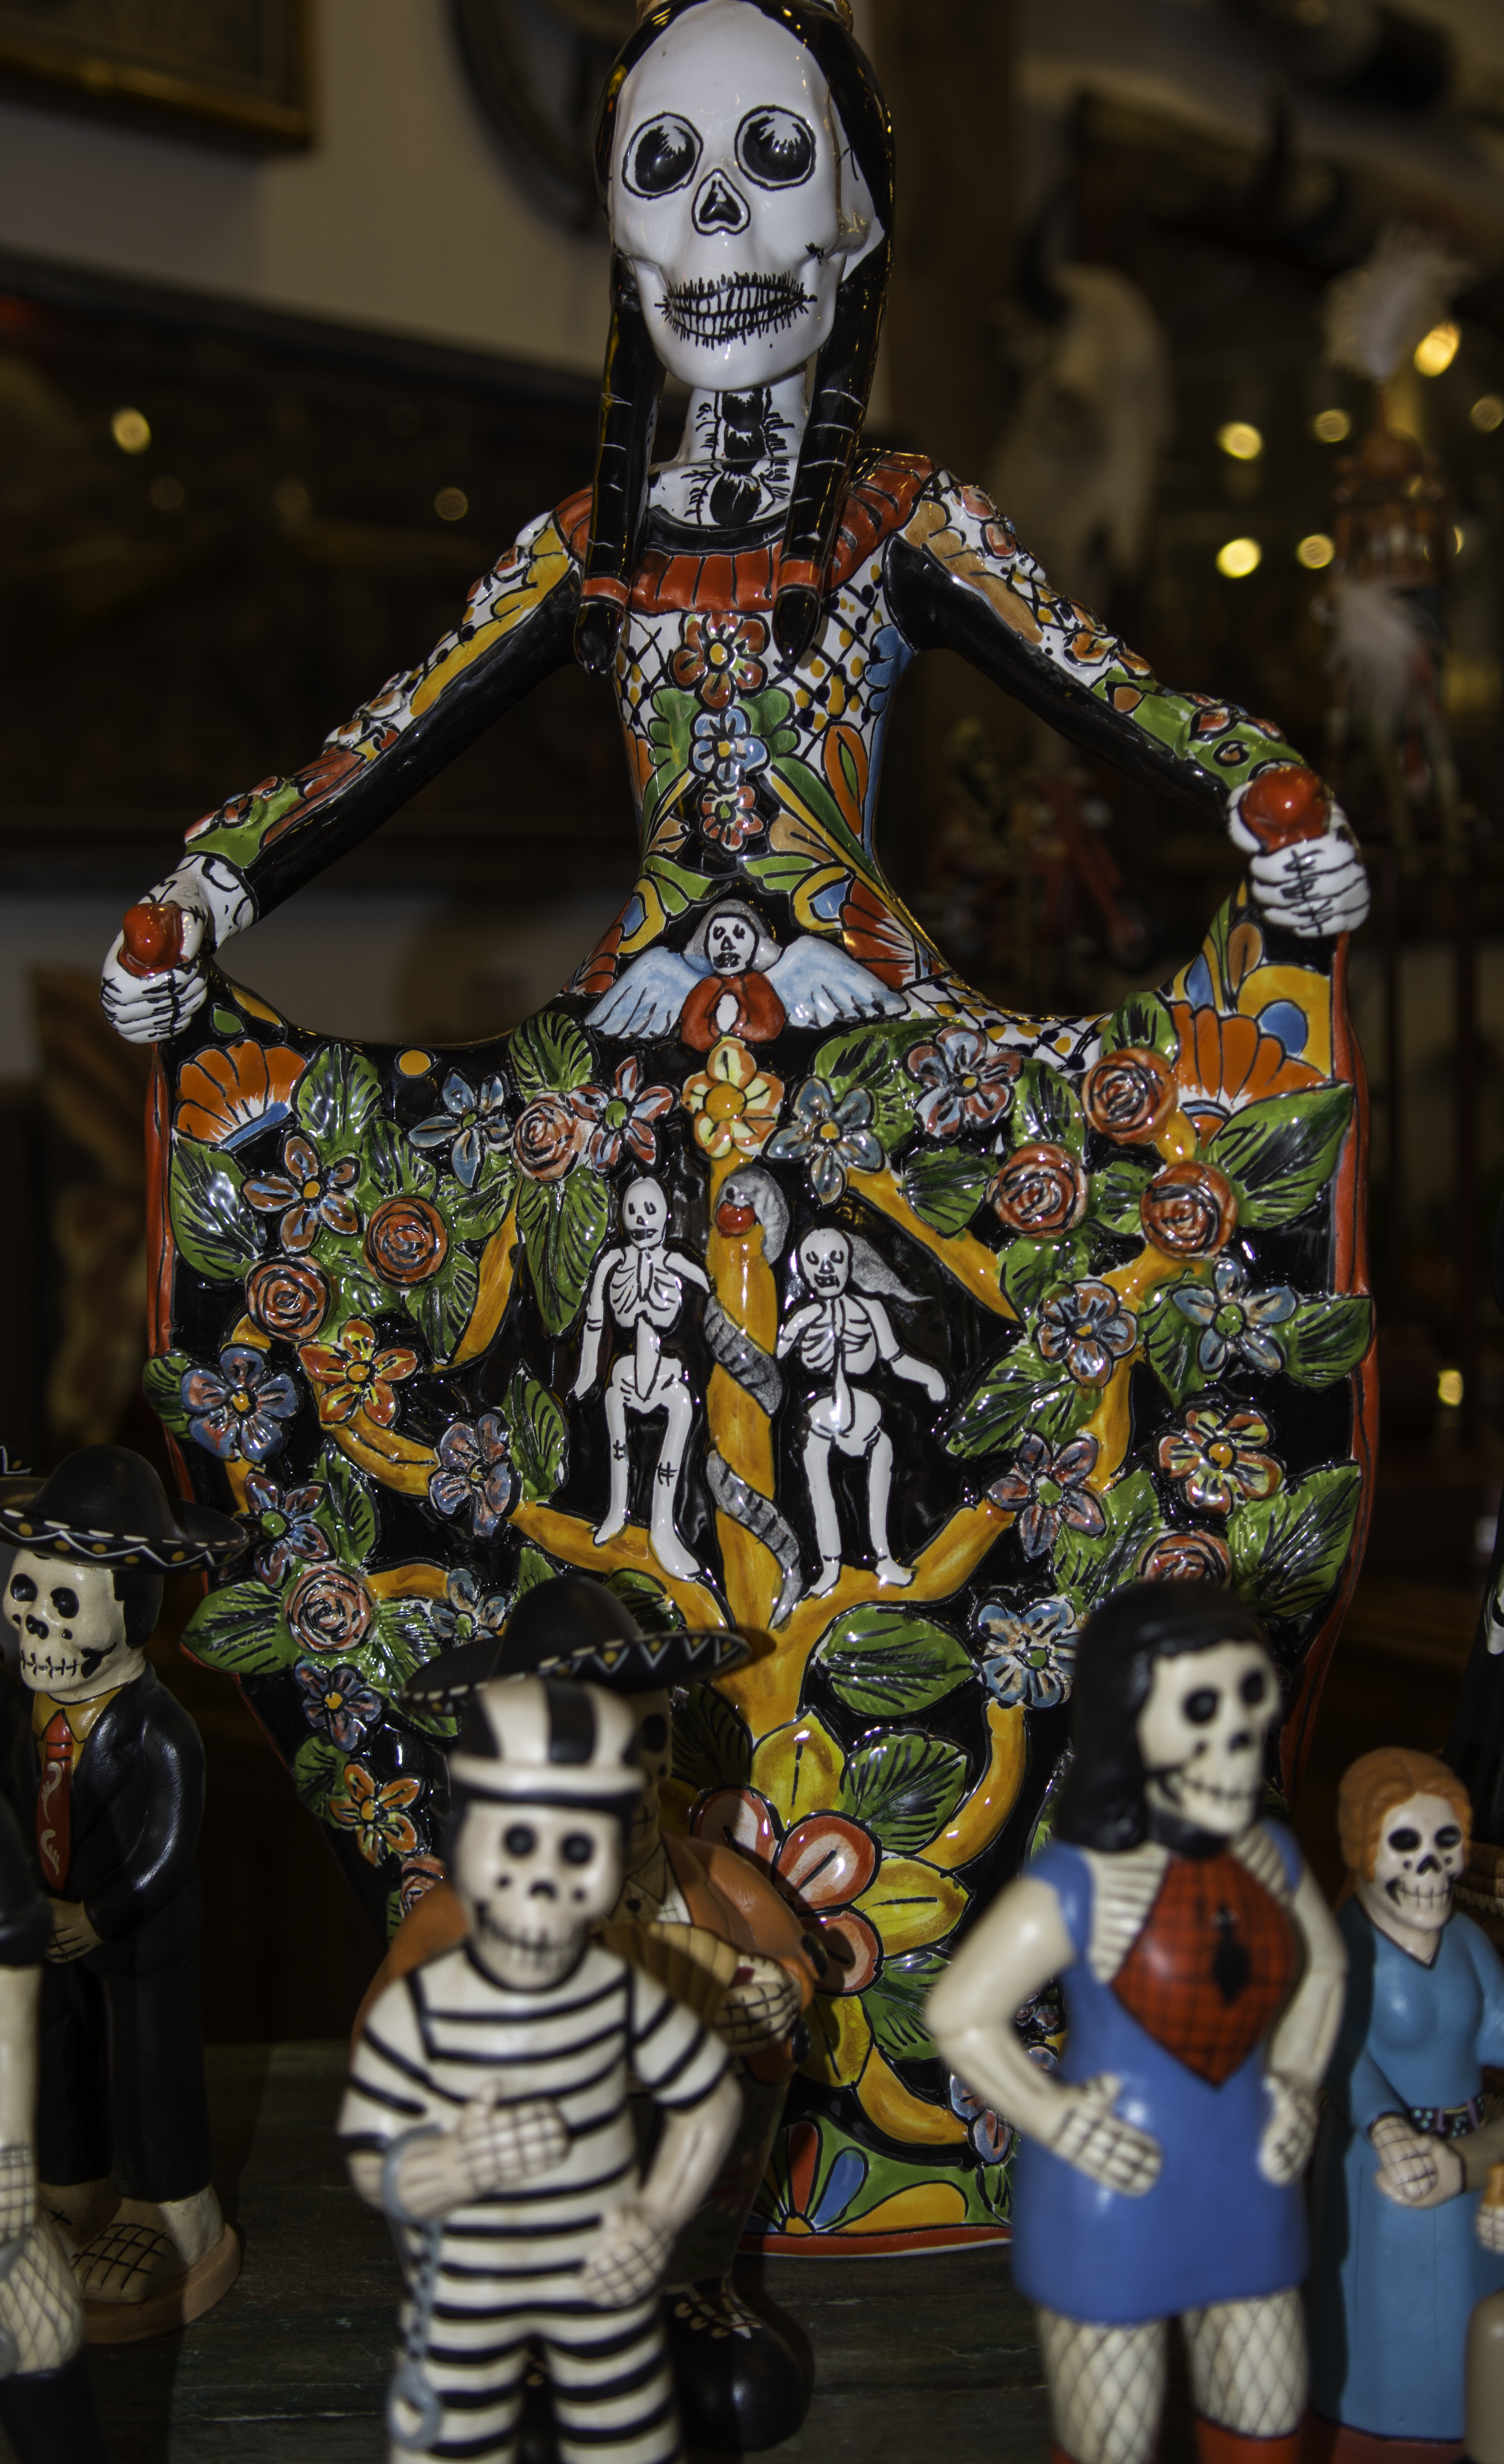
carnival, fashion, clothing, arizona, festival, temple, cottonwood, jerome, tradition, costume, hindu temple